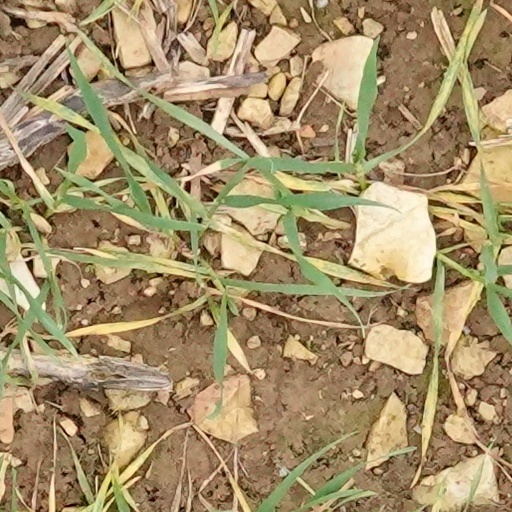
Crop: wheat